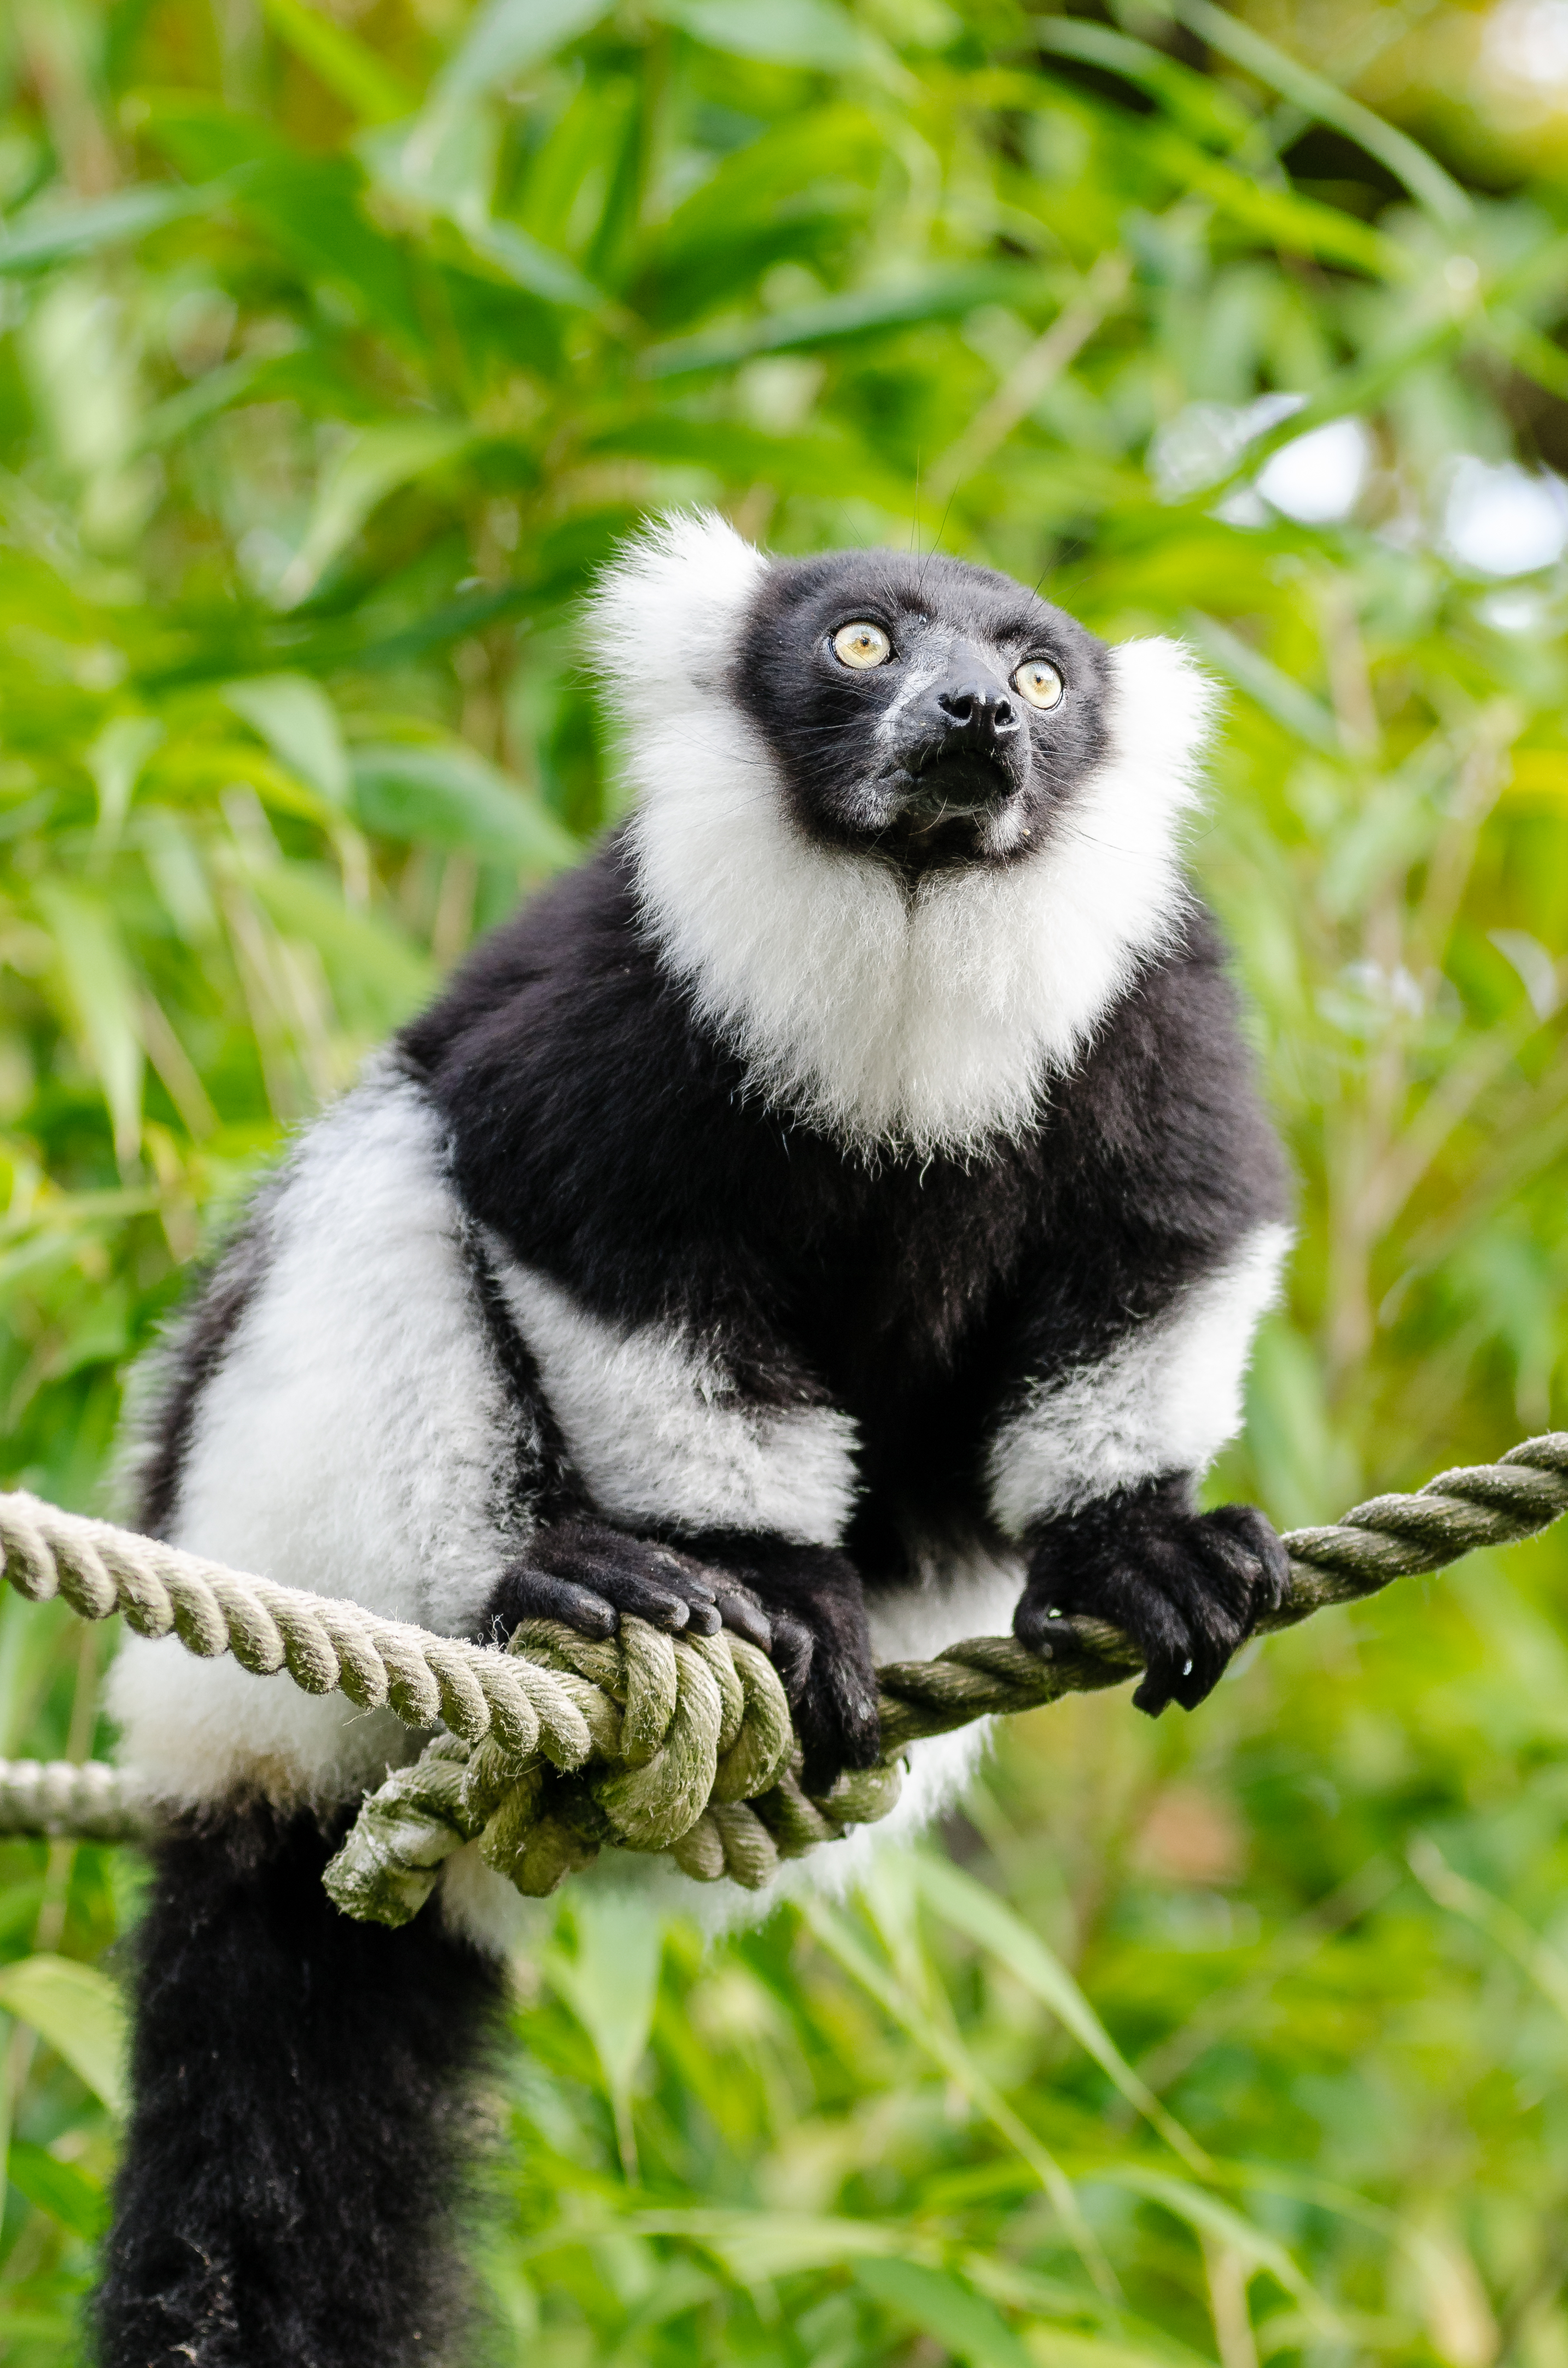
tree, branch, bokeh, white, feet, animal, cute, wildlife, zoo, fur, green, red, foot, mammal, nikon, black, blurred, fauna, primate, world, leaves, eyes, festival, et, background, eye, domain, gibbon, public, endangered, madagascar, vertebrate, noir, blanc, negro, blanco, germany, deutschland, schwarz, y, day, schwarzweis, tier, fell, augen, adorable, bamboo, lemur, critically, niedlich, tierpark, bambus, madagaskar, iucn, list, ruffed, weiser, vari, lemuren, auge, fus, rufo, bianconero, wari, vareciapretoebranco, svartvit, var, fuse, macaque, gr n, new world monkey, indri